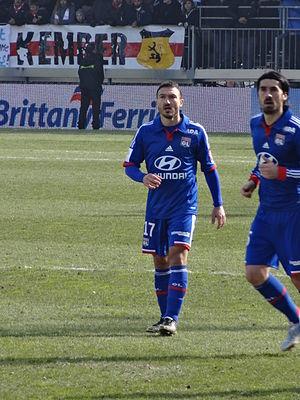
Match de football (Ligue 1) entre le Stade brestois 29 et l'Olympique lyonnais, le 3 mars 2013